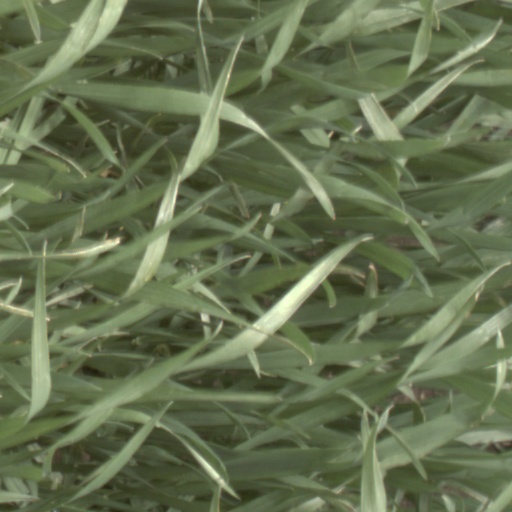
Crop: wheat